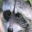
Label: raccoon